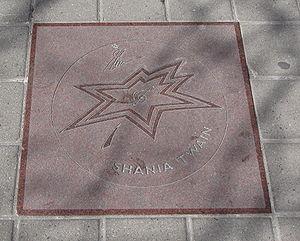
Shania Twain, de son vrai nom Eilleen Regina Edwards, est une chanteuse de country canadienne née le 28 août 1965 à Windsor, en Ontario.